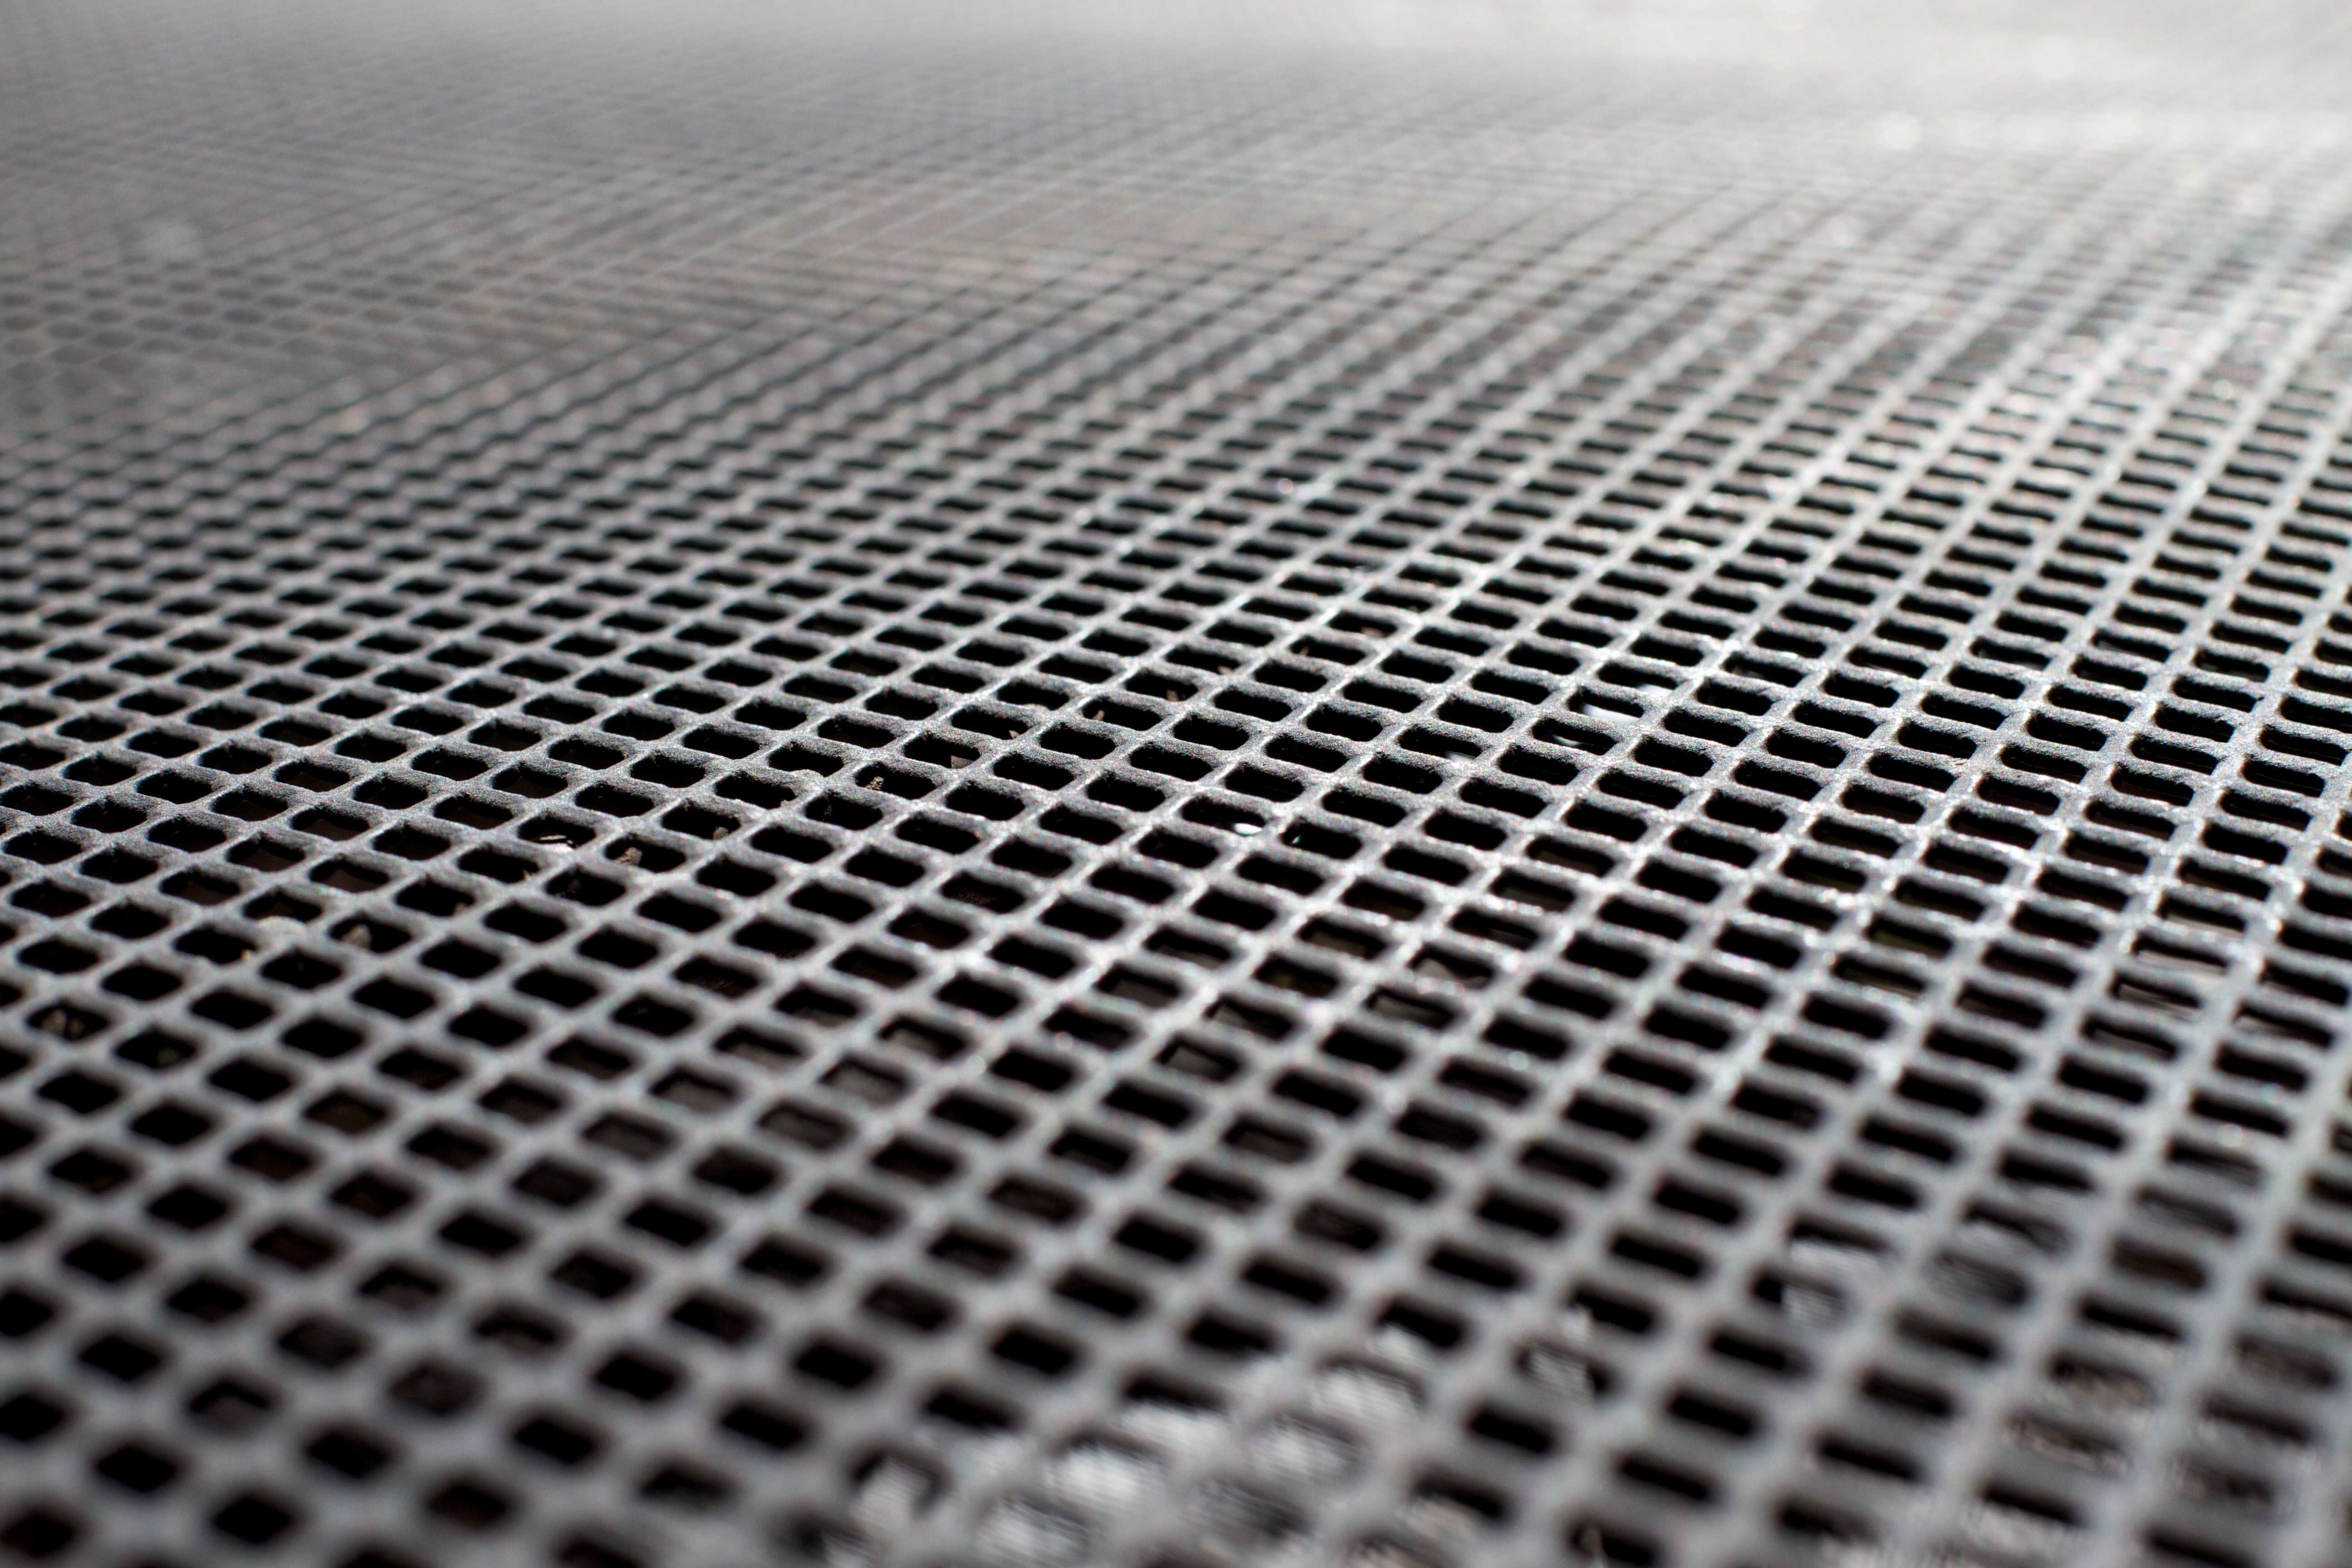
black and white, asphalt, line, metal, monochrome, material, close up, cool image, mesh, shape, monochrome photography, chain link fencing